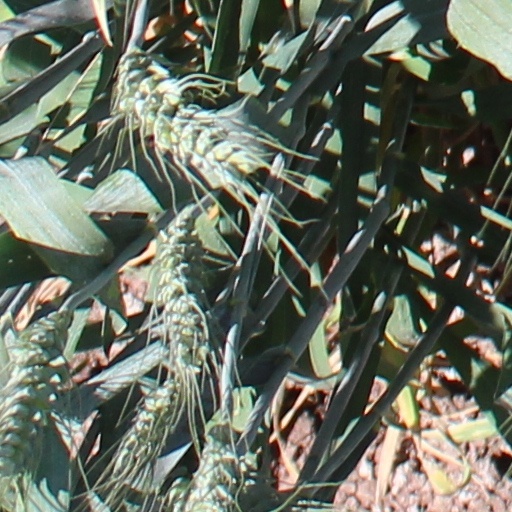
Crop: wheat